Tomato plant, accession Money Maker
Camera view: horizontal (90 deg, fisheye); turntable rotation: 0 degrees
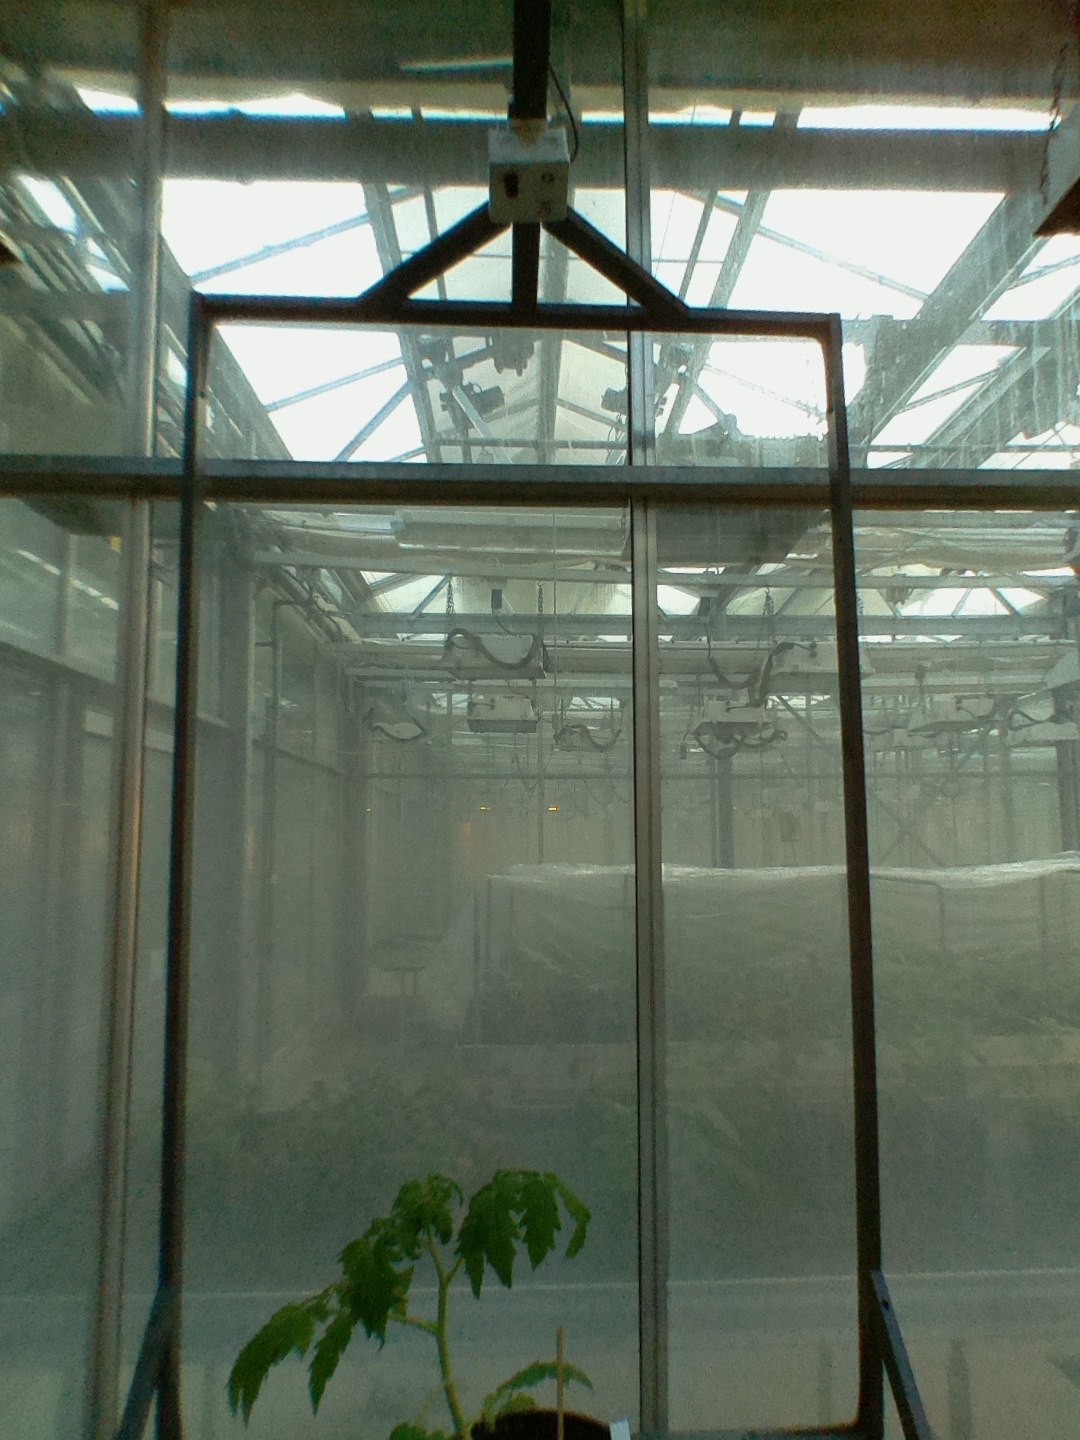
BBCH growth stage 13: 6 of true leaves visible